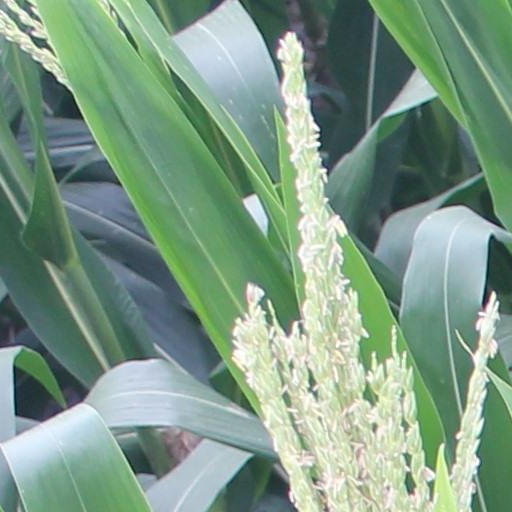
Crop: maize; corn